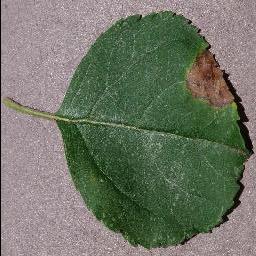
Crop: apple
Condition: black_rot